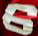
Number: 6